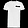
Label: T - shirt / top